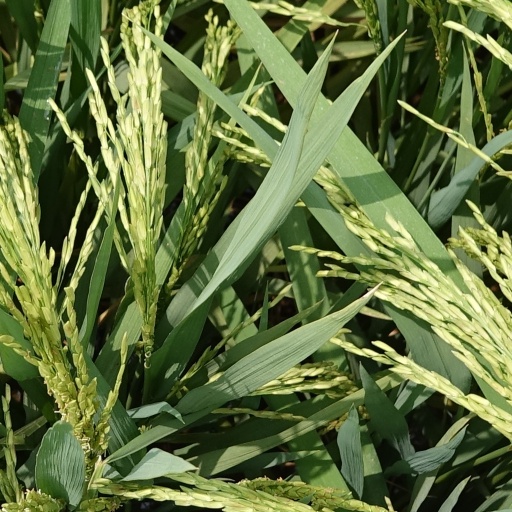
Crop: rice